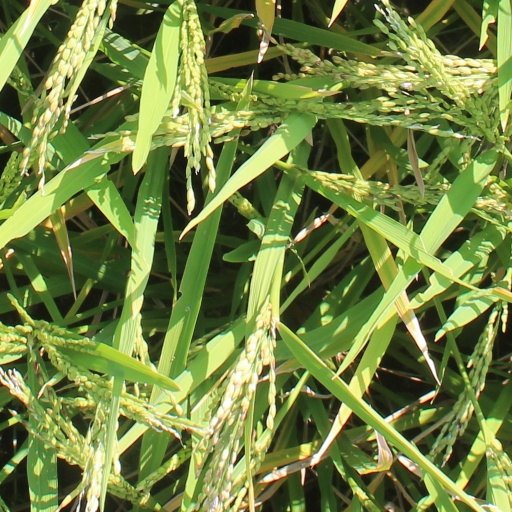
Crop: rice